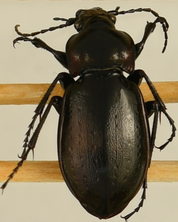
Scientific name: Carabus nemoralis
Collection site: Treehaven Site (TREE), plot TREE_003